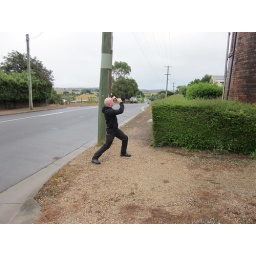
Scott getting into taking photos, in this case of a water tower shaped like a turret